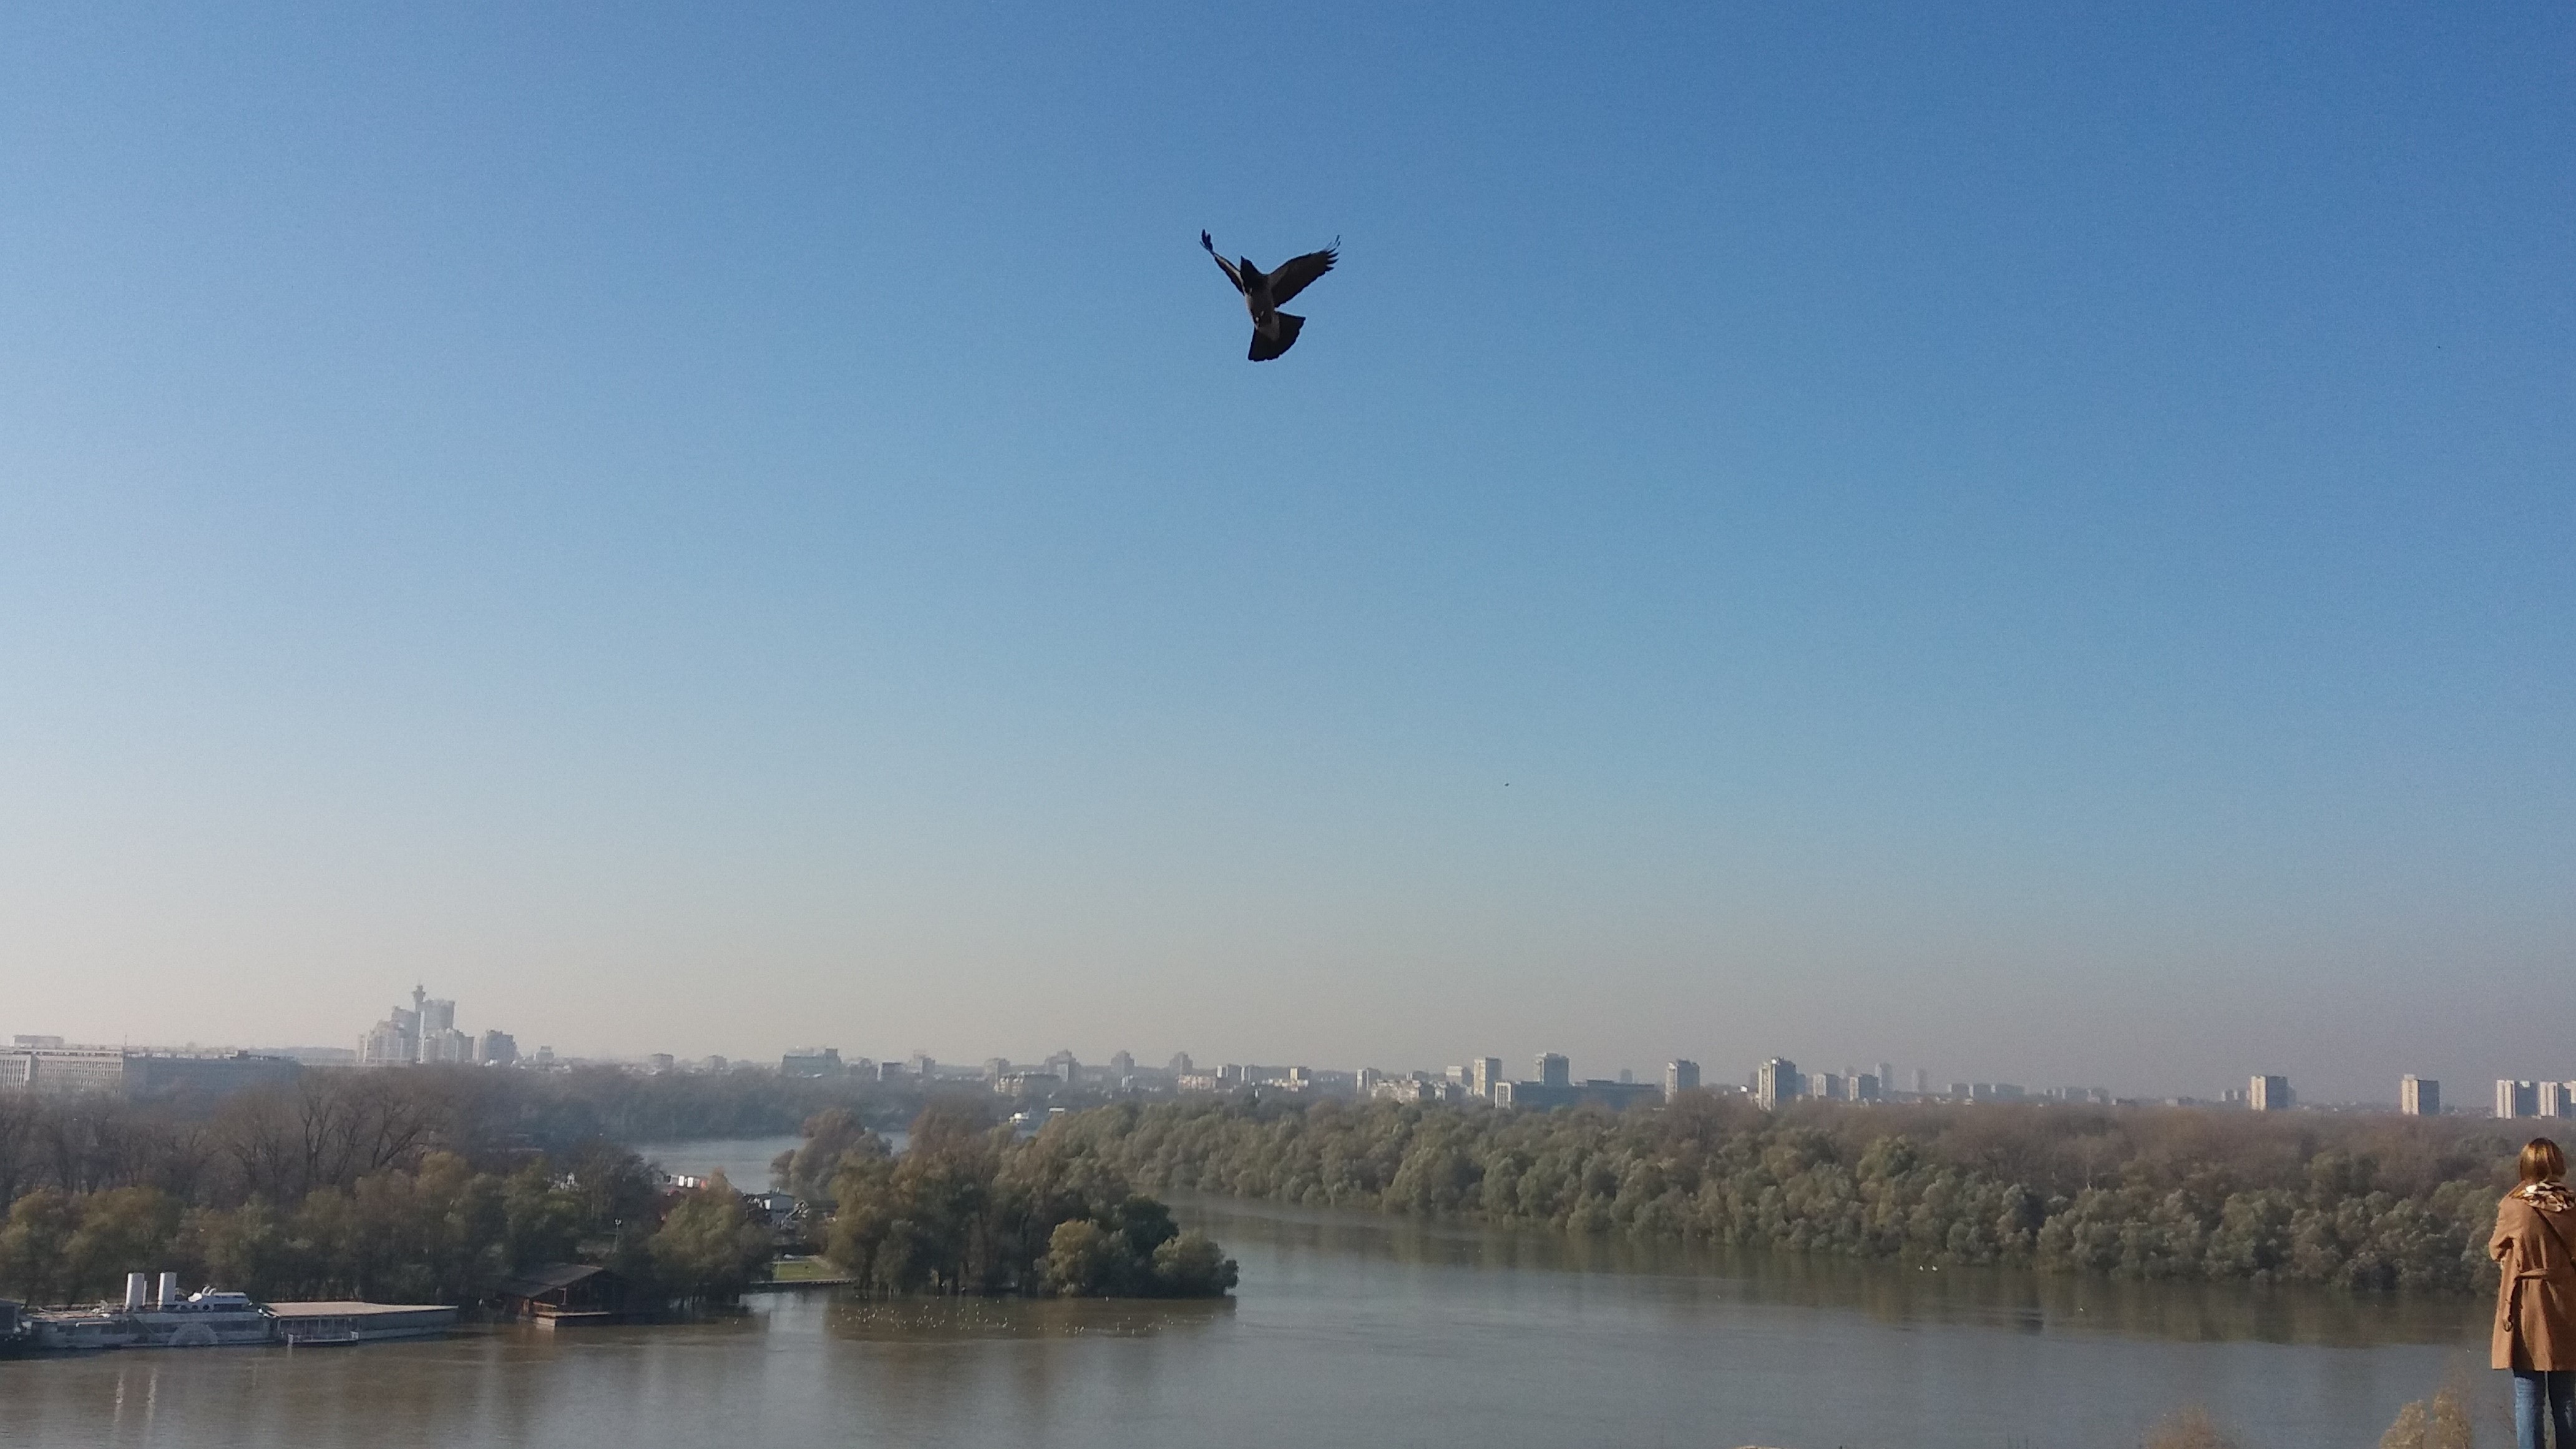
sea, flight, atmosphere of earth